Jimmy Jacobs

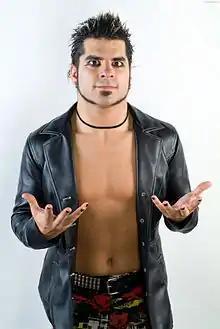
Jacobs in 2009

Throughout 2003 and 2004, Jacobs worked for Combat Zone Wrestling, where he was managed by then-girlfriend Becky Bayless. Jacobs made his first appearance for World Wrestling Entertainment (WWE) on May 10, 2005, when he won a match against Eddie Guerrero via disqualification on "SmackDown!". Later in the year, he unsuccessfully challenged Nunzio for the Cruiserweight Championship on "Velocity".